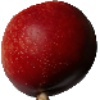
Label: Nectarine 1